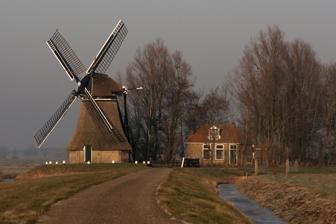
Building: De Poelen, Dronryp
Country: Netherlands
Year built: 1850
Smock mill in the Netherlands De Poelen, Dronryp De Poelen, December 2008 Origin Mill name De Poelen De Puollen Mill location Puoldyk 69a, 9035 VC Dronryp Coordinates 53°11′34″N 5°40′13″E / 53.19278°N 5.67028°E / 53.19278; 5.67028 Operator(s) Stichting Molens in Menameradiel Year built 1850 Information Purpose Drainage mill Type Smock mill Storeys Three-storey smock Base storeys One-storey base Smock sides Eight sides No. of sails Four sails Type of sails Common sails Windshaft Cast iron Winding Tailpole and winch Type of pump Archimedes' screw De Poelen or De Puollen is a smock mill in Dronryp , Friesland , Netherlands , which was built in 1850. The mill is listed as a Rijksmonument , number 28612. It is located in the hamlet of the same name, De Puollen . History De Poelen was built in 1850 to drain the 365 hectares (900 acres) Oosterpolder. During its working life, the mill was fitted with Patent sails which had Dekkerised leading edges . The mill was restored in 1984–85, after years out of use and in decline. De Poelen was officially reopened on 27 April 1985. The mill now only pumps water in a circuit for demonstration purposes. Description For an explanation of the various items of machinery, see Mill machinery . De Poelen is a three-storey smock mill on a single-storey base. There is no stage, the sail reaching almost to the ground. The smock and cap thatched . The mill is winded by tailpole and winch. The sails are Common sails. They have a span of 19.10 metres (62 ft 8 in). The sails are carried on a cast-iron windshaft , which is bored through to take the striking rod for Patent sails. The windshaft also carries the brake wheel which has 58 cogs. This drives the wallower (35 cogs) at  the top of the upright shaft . At the bottom of the upright shaft , the crown wheel , which has 53 cogs drives a gearwheel with 38 cogs on the axle of the Archimedes' screw. The axle of the screw is 350 millimetres (1 ft 2 in) diameter and the screw is 1.50 metres (4 ft 11 in) diameter and 4.50 metres (14 ft 9 in) long. The screw is inclined at 20°. Each revolution of the screw lifts 919 litres (202 imp gal) of water. Public access De Poelen is open to the public by appointment. References